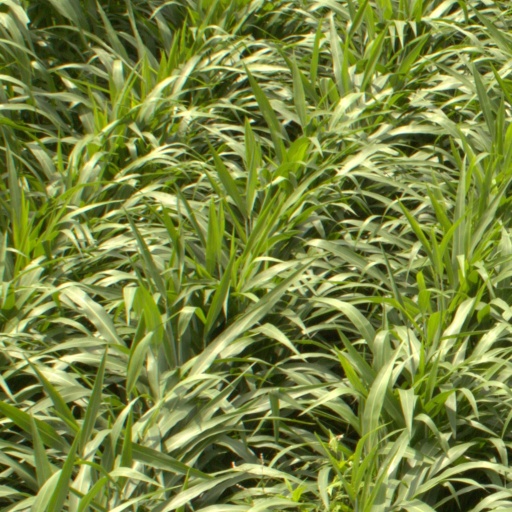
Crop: sorghum